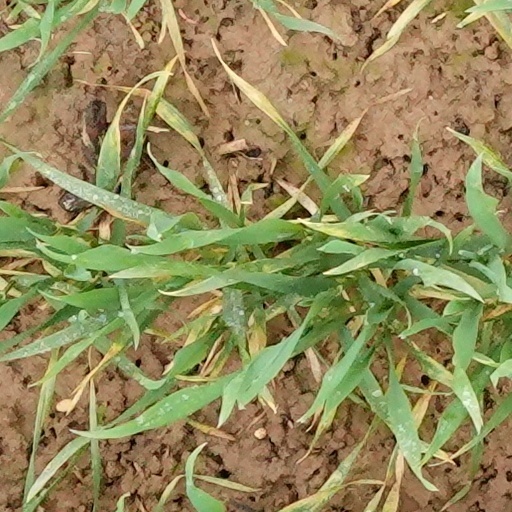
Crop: wheat